Edward Echyngham

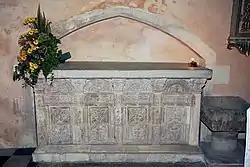
The restored tomb-chest from the monument to Sir Edward Echyngham at Barsham, constructed of terracotta panels in Italianate style

Sir Thomas married Margaret Knyvet by 1424. Margaret was daughter of John Knyvet, M.P. (1359–1418) (whose wife Joan Botetourt had brought Mendlesham to the family in marriage): her grandfather was John Knyvet the Lord Chancellor. Margaret had first married Sir Robert de Tye (died 1415) of Barsham, between Bungay and Beccles in Suffolk, and, secondly, Sir Thomas Marny of Layer Marney in Essex, whose will, made in 1417, was proved in November 1421. So Barsham came to her third husband, Sir Thomas Echyngham, who made his first presentation to the rectory there in 1424 and had two sons and two daughters with her. Their elder son Thomas (born c. 1425) inherited the Sussex estates: the manor of Barsham, with those of Kessingland and Blaunchards (in Heveningham), descended to the younger son, Richard, so establishing the Suffolk line. The sister Anne Echyngham married John Tuchet, 6th Baron Audley (died 1491).